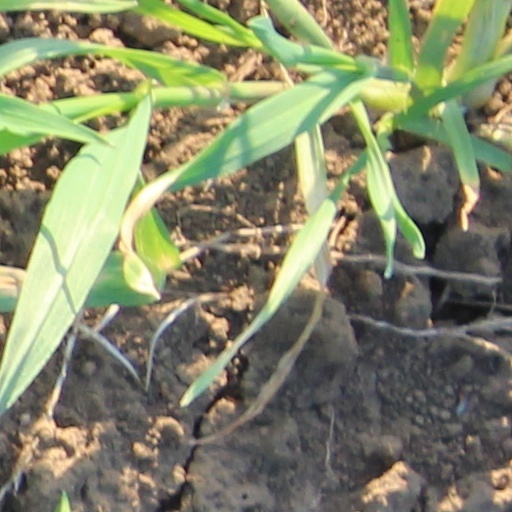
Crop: wheat